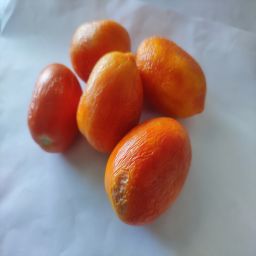
Crop: Tomato
Quality: Old